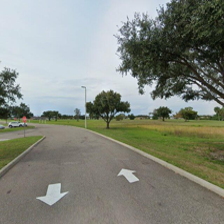
Label: streetView